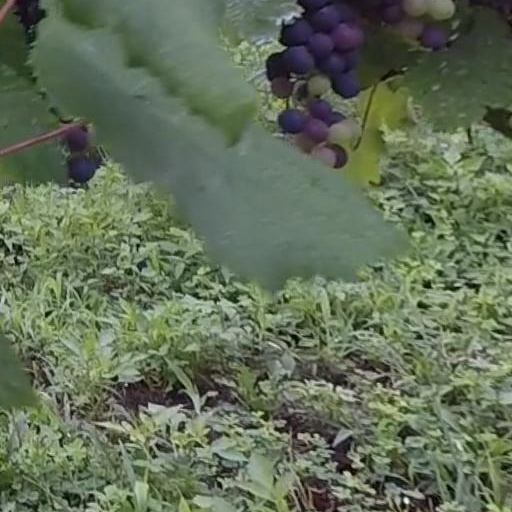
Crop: grape